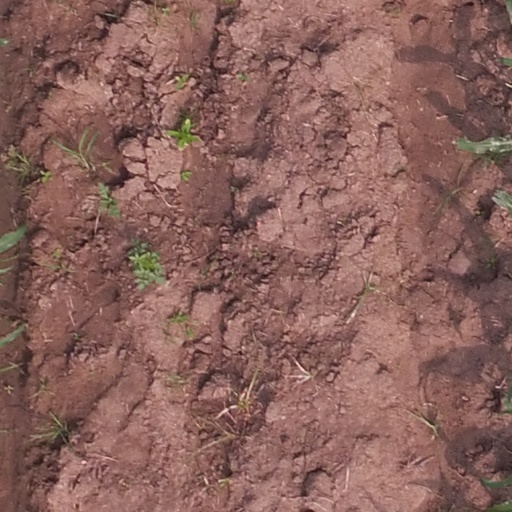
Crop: maize; corn